Vieste Lighthouse

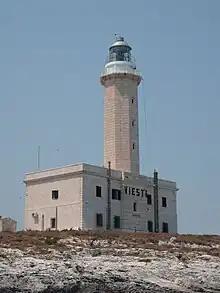
Vieste Lighthouse

Vieste Lighthouse, also Isola Santa Eufemia is an active lighthouse on the islet of Santa Eufemia, located between the rocks of Santa Croce and San Francesco, just opposite the town of Vieste, Apulia, Italy. Its position is strategic for the shipping lanes in the middle and lower Adriatic Sea.